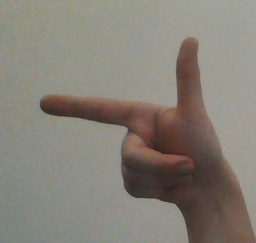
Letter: yaa